Tropic Thunder

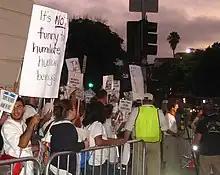
A group protesting against the film on August 11, 2008

"Tropic Thunder" was criticized by the disability advocacy community. The website for "Simple Jack" was withdrawn on August 4 amid several groups' concerns over its portrayal of intellectual disability. A spokesman for DreamWorks said, "We heard their concerns, and we understand that taken out of context, the site appeared to be insensitive to people with disabilities." A coalition of more than 20 disability advocacy groups, including the Special Olympics and the Arc of the United States, objected to the film's repeated use of the word "retard". DreamWorks offered to screen the film for the groups on August 8 to determine if it still offended them. The screening was postponed to the same day of the premiere on August 11. After representatives for the groups attended the private screening and were still offended by its content, the groups picketed outside the film's premiere. Timothy Shriver, the chairman of the Special Olympics, stated, "This population struggles too much with the basics to have to struggle against Hollywood. We're sending a message that this hate speech is no longer acceptable."